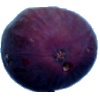
Label: fig